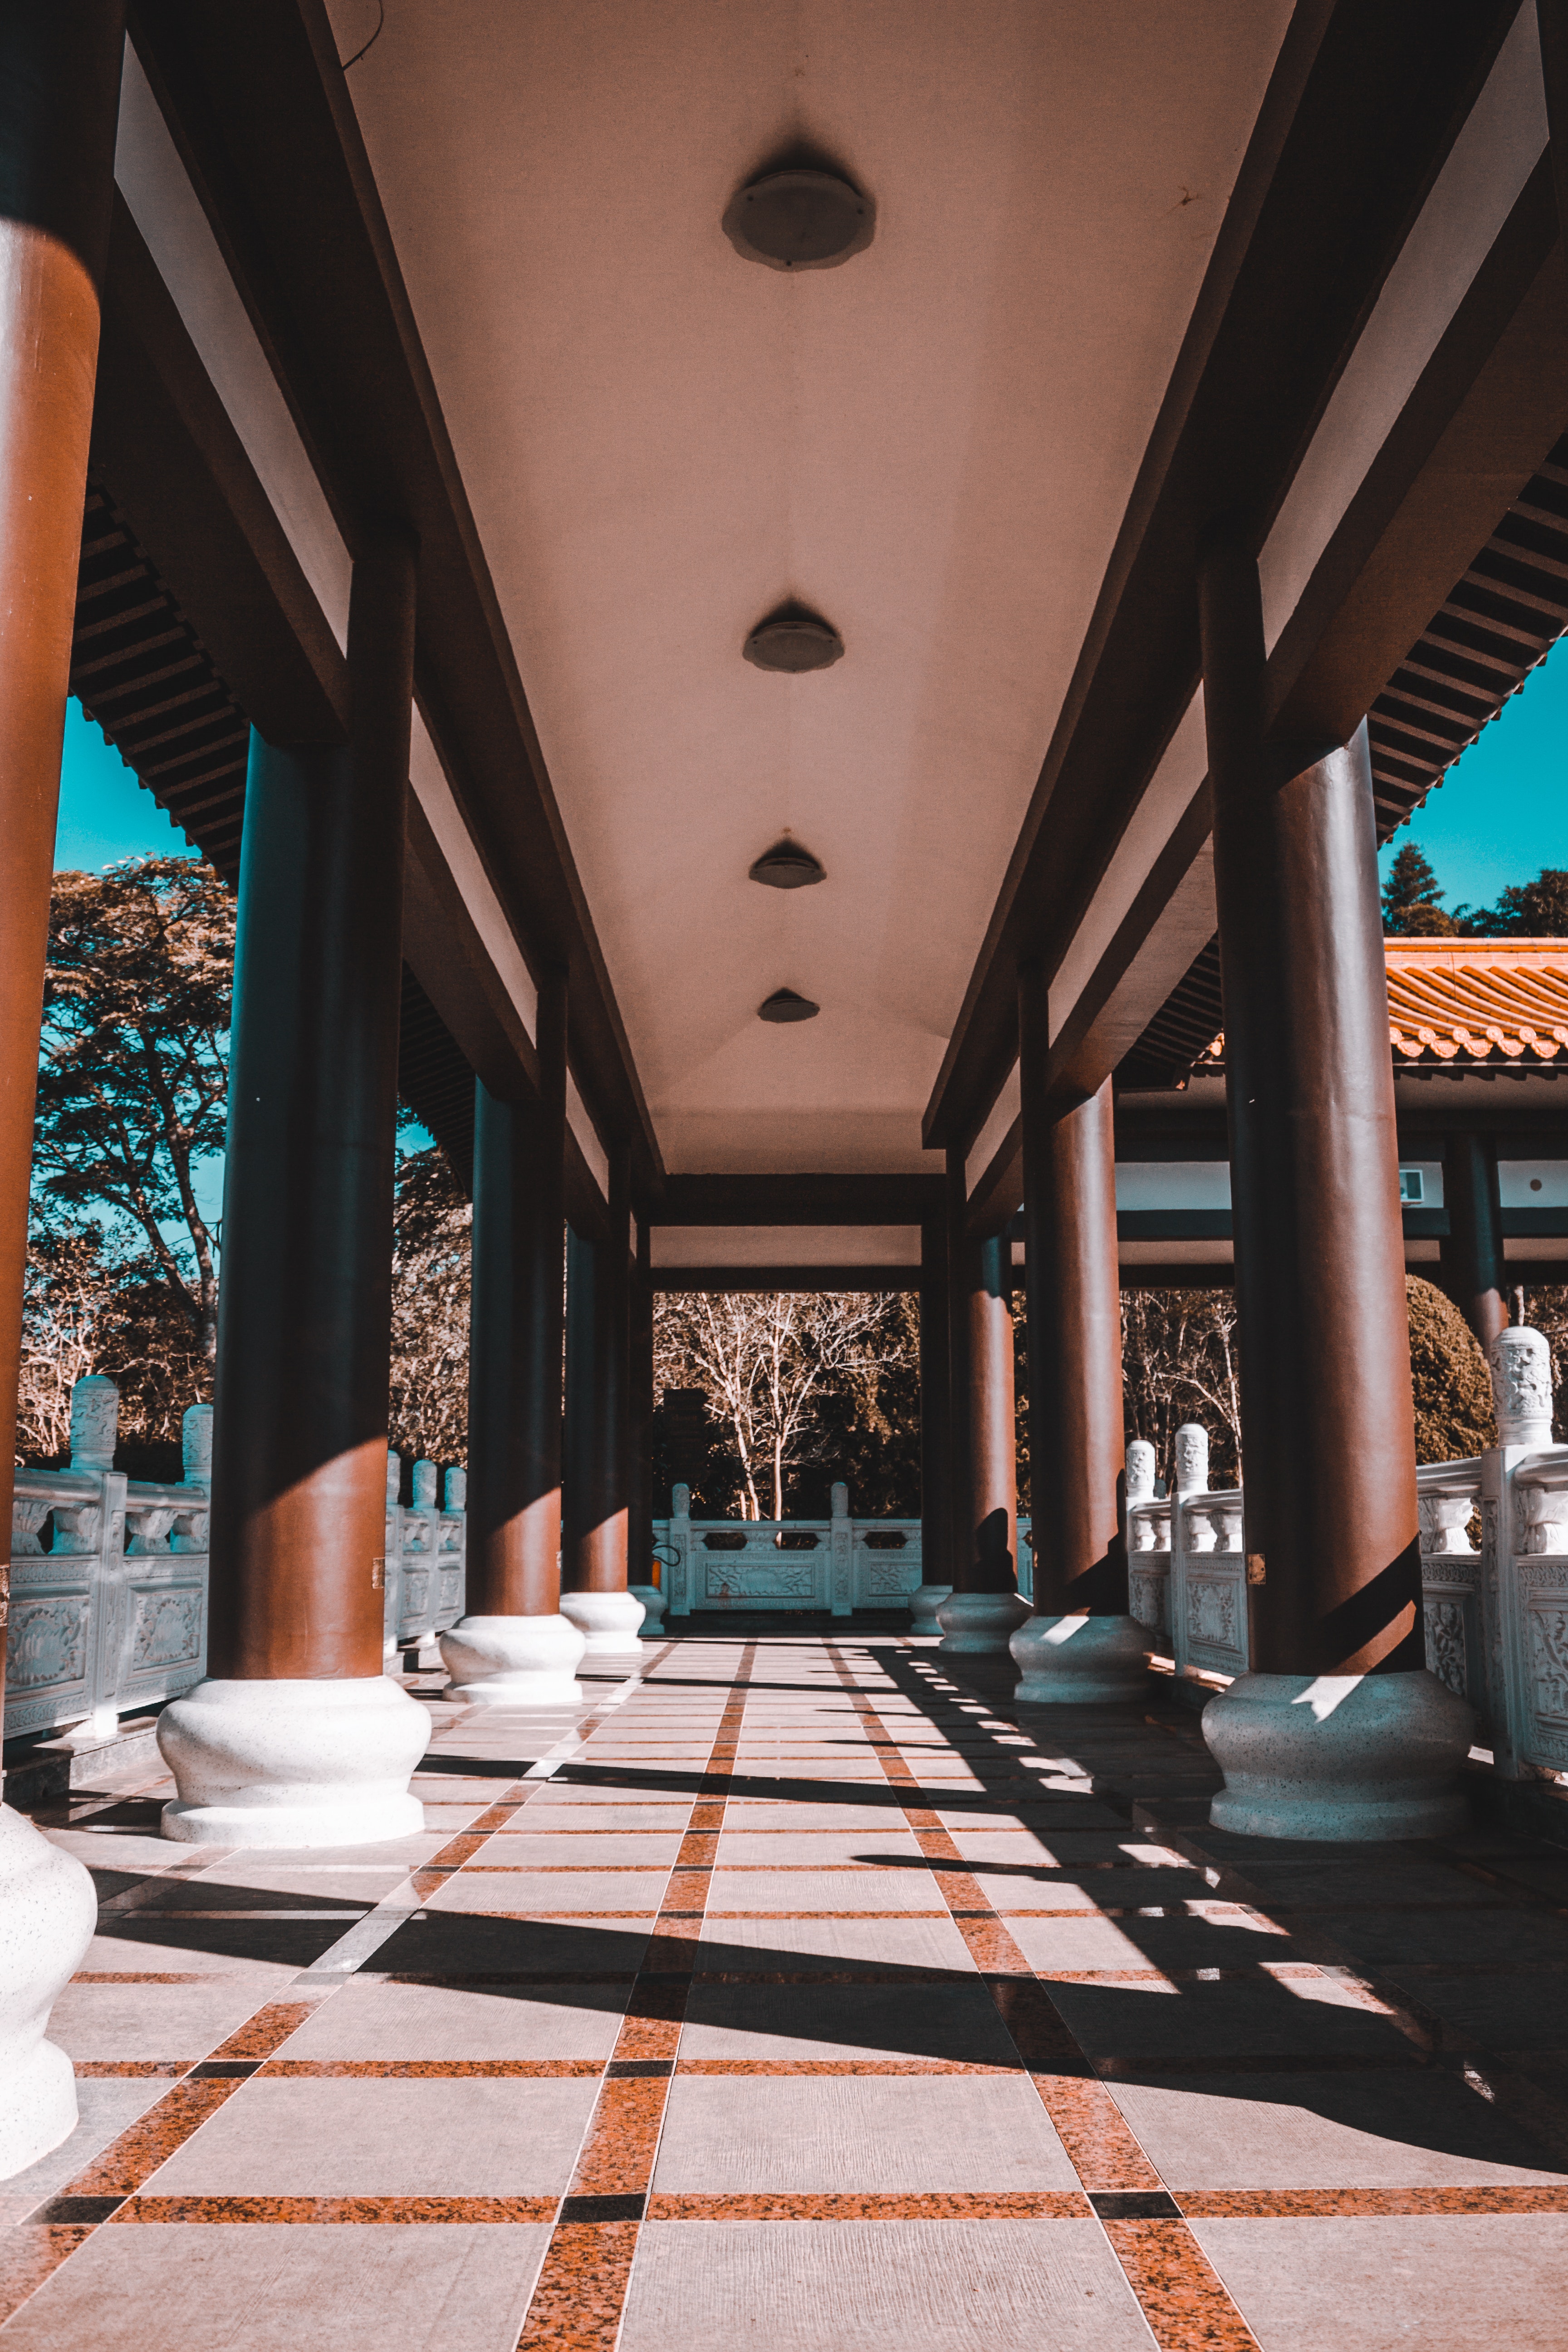
column, architecture, building, urban area, ceiling, symmetry, lobby, house, interior design, aisle, beam, city, leisure, shadow, walkway